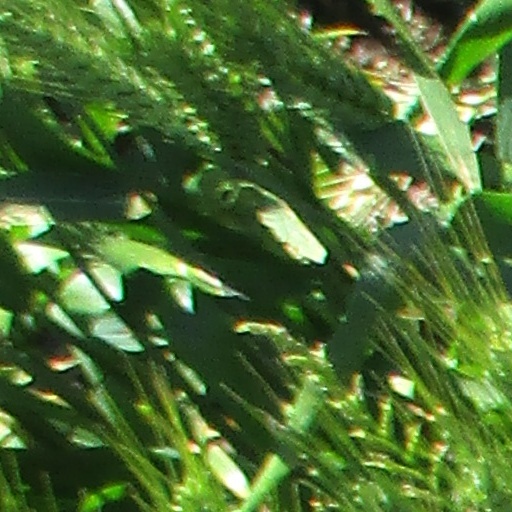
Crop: wheat